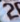
Number: 2